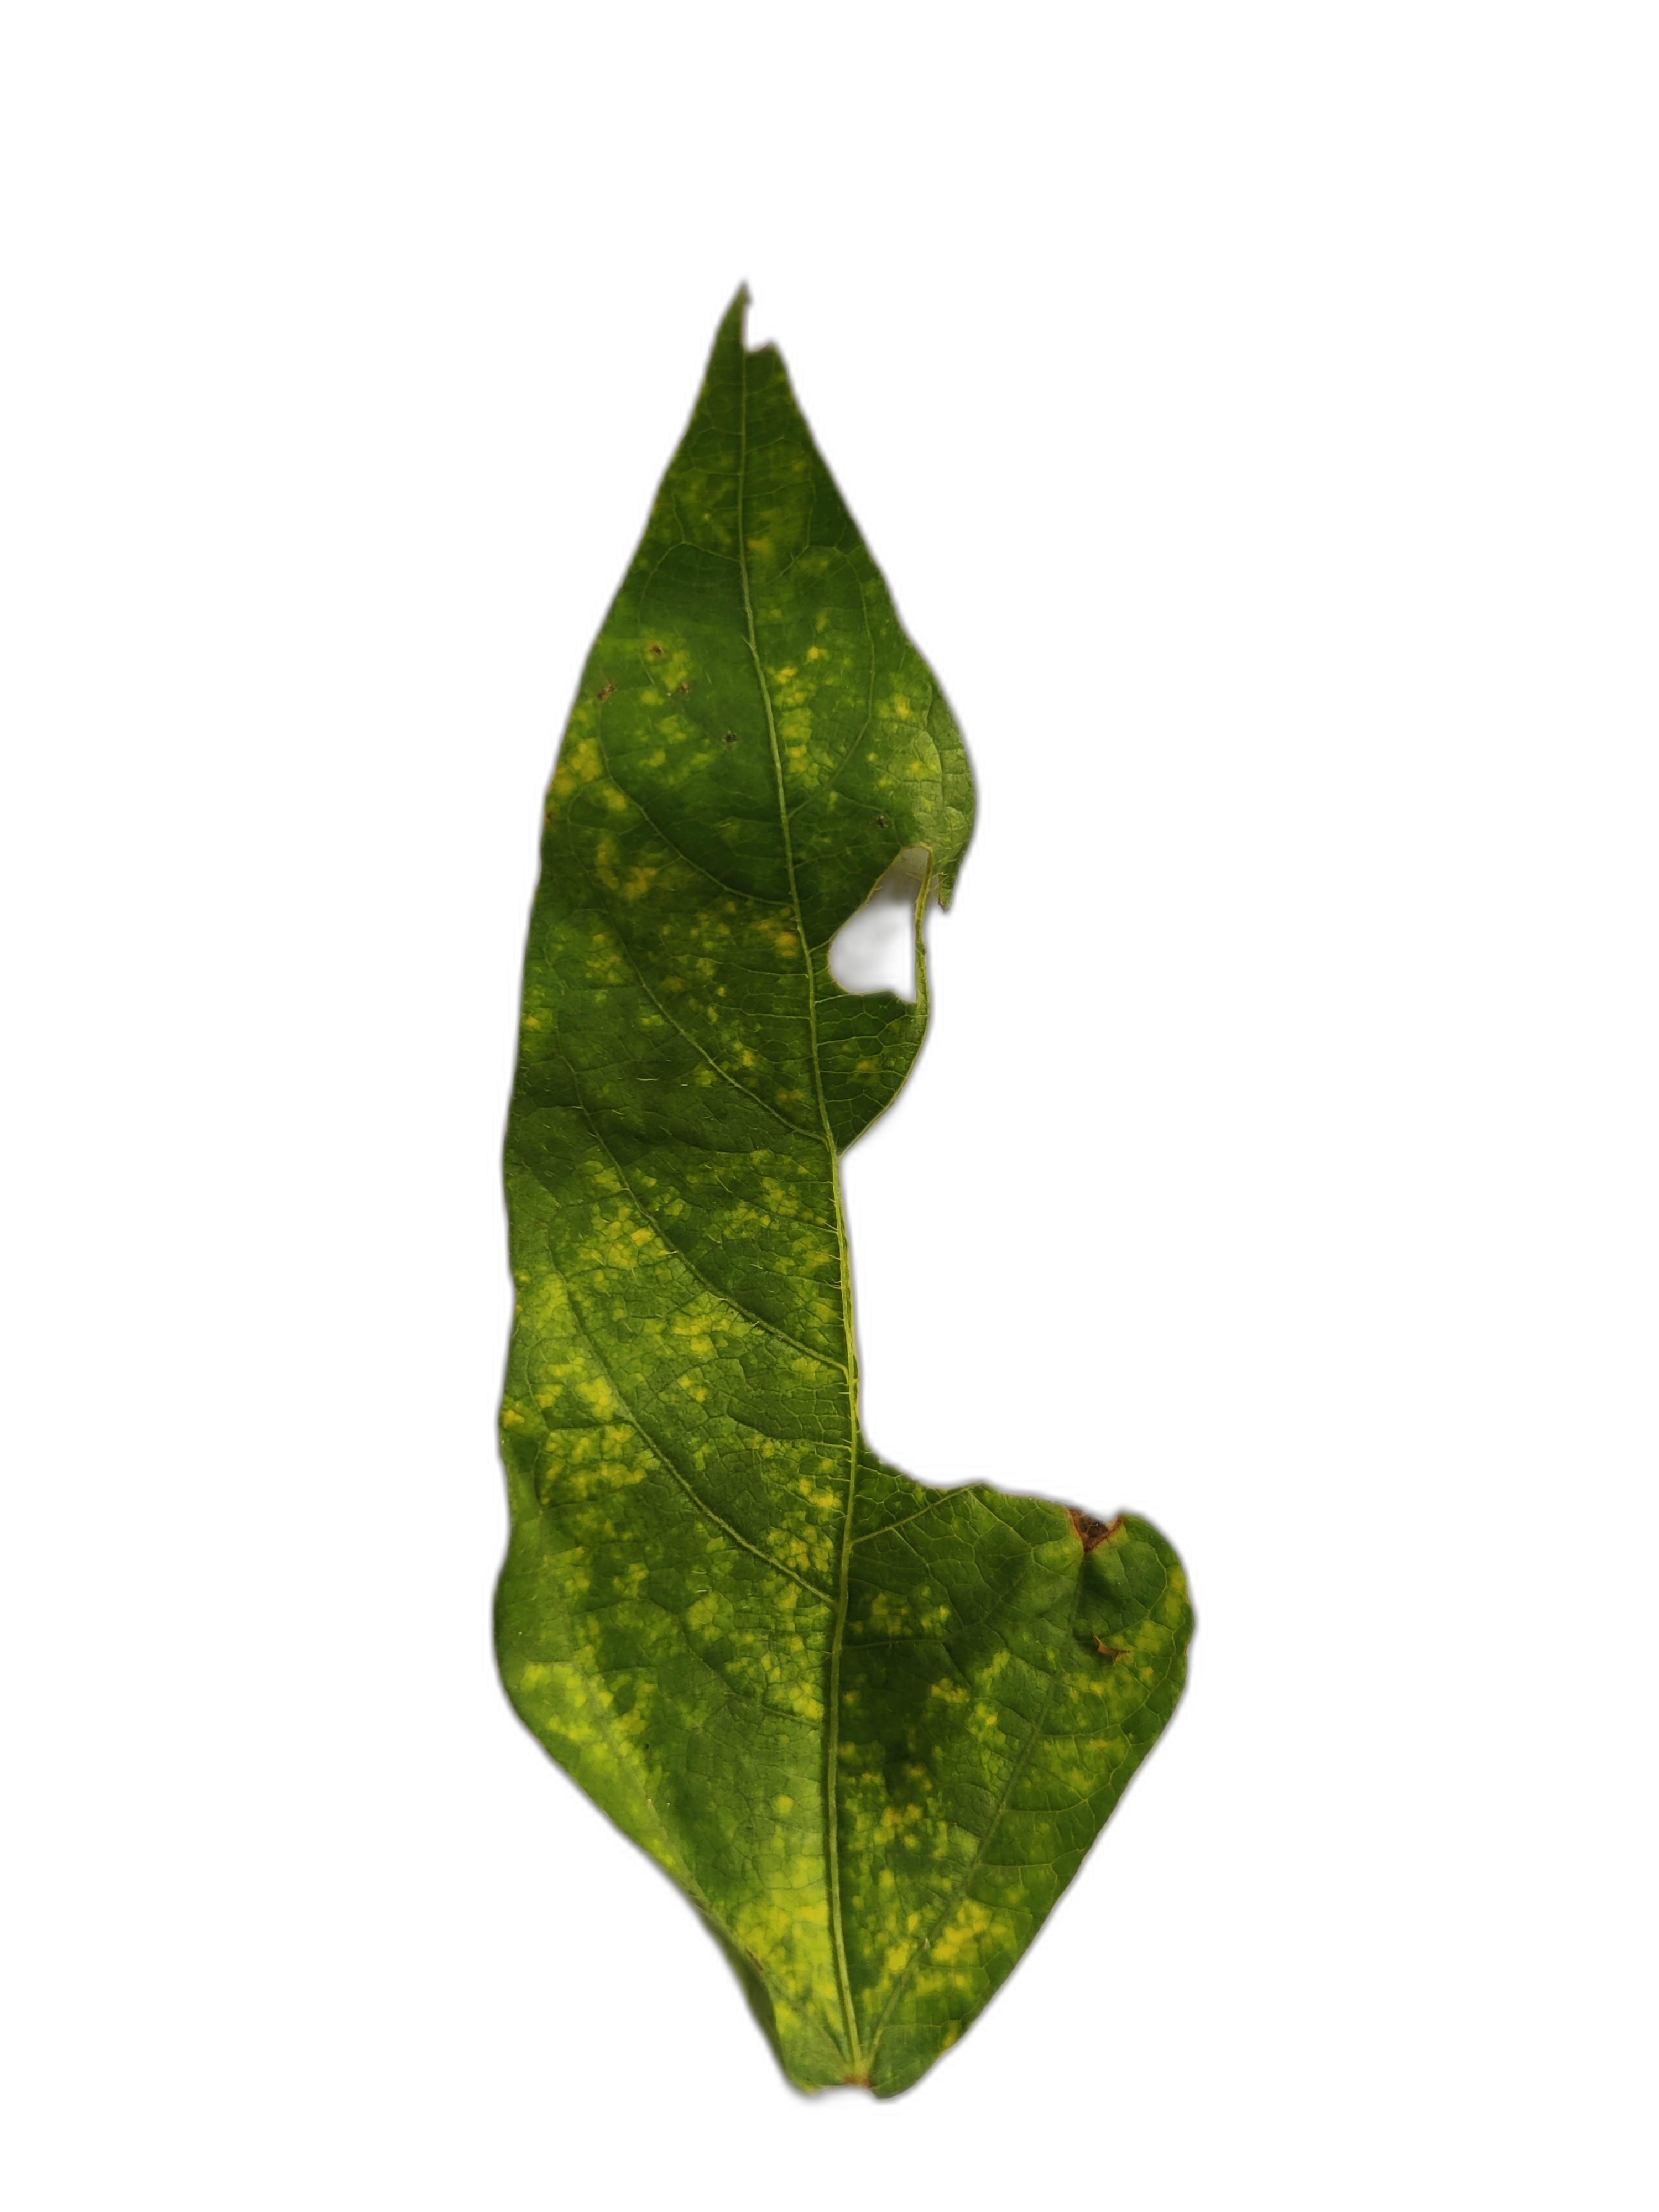
Label: Yellow Mosaic